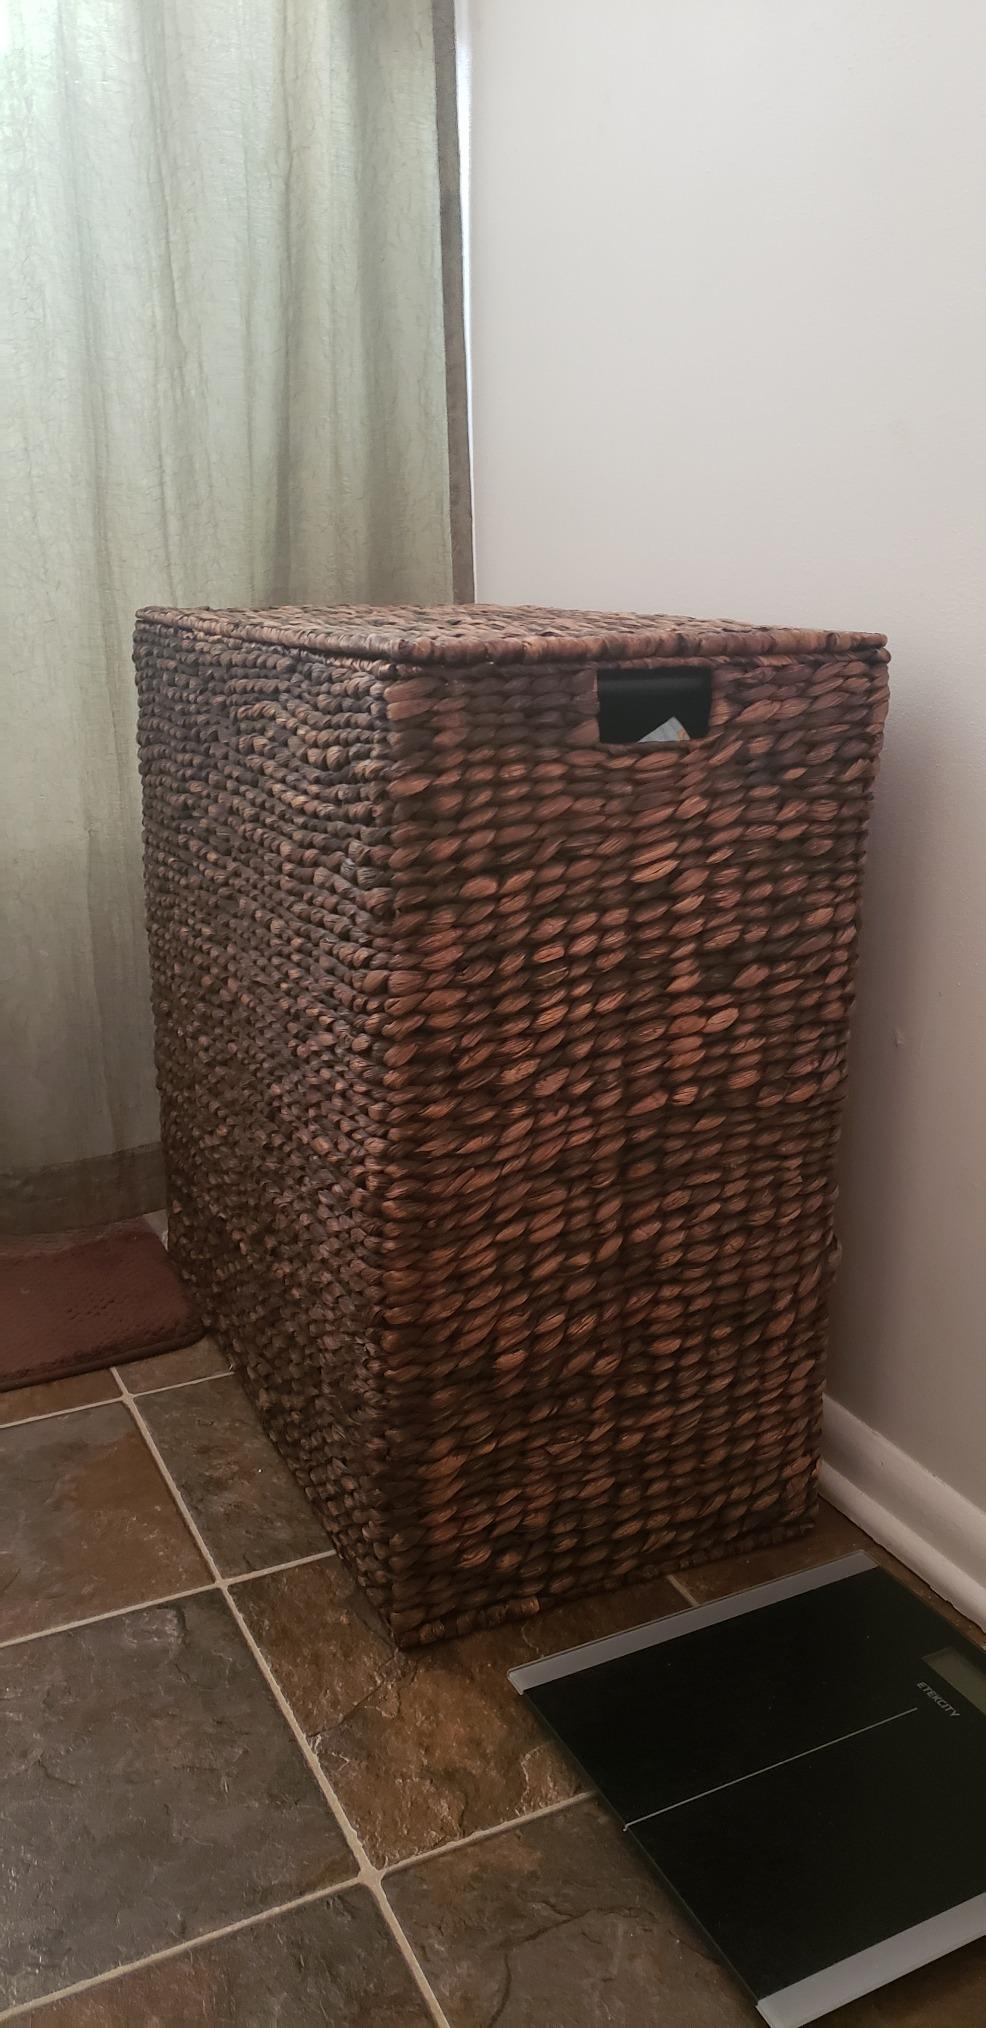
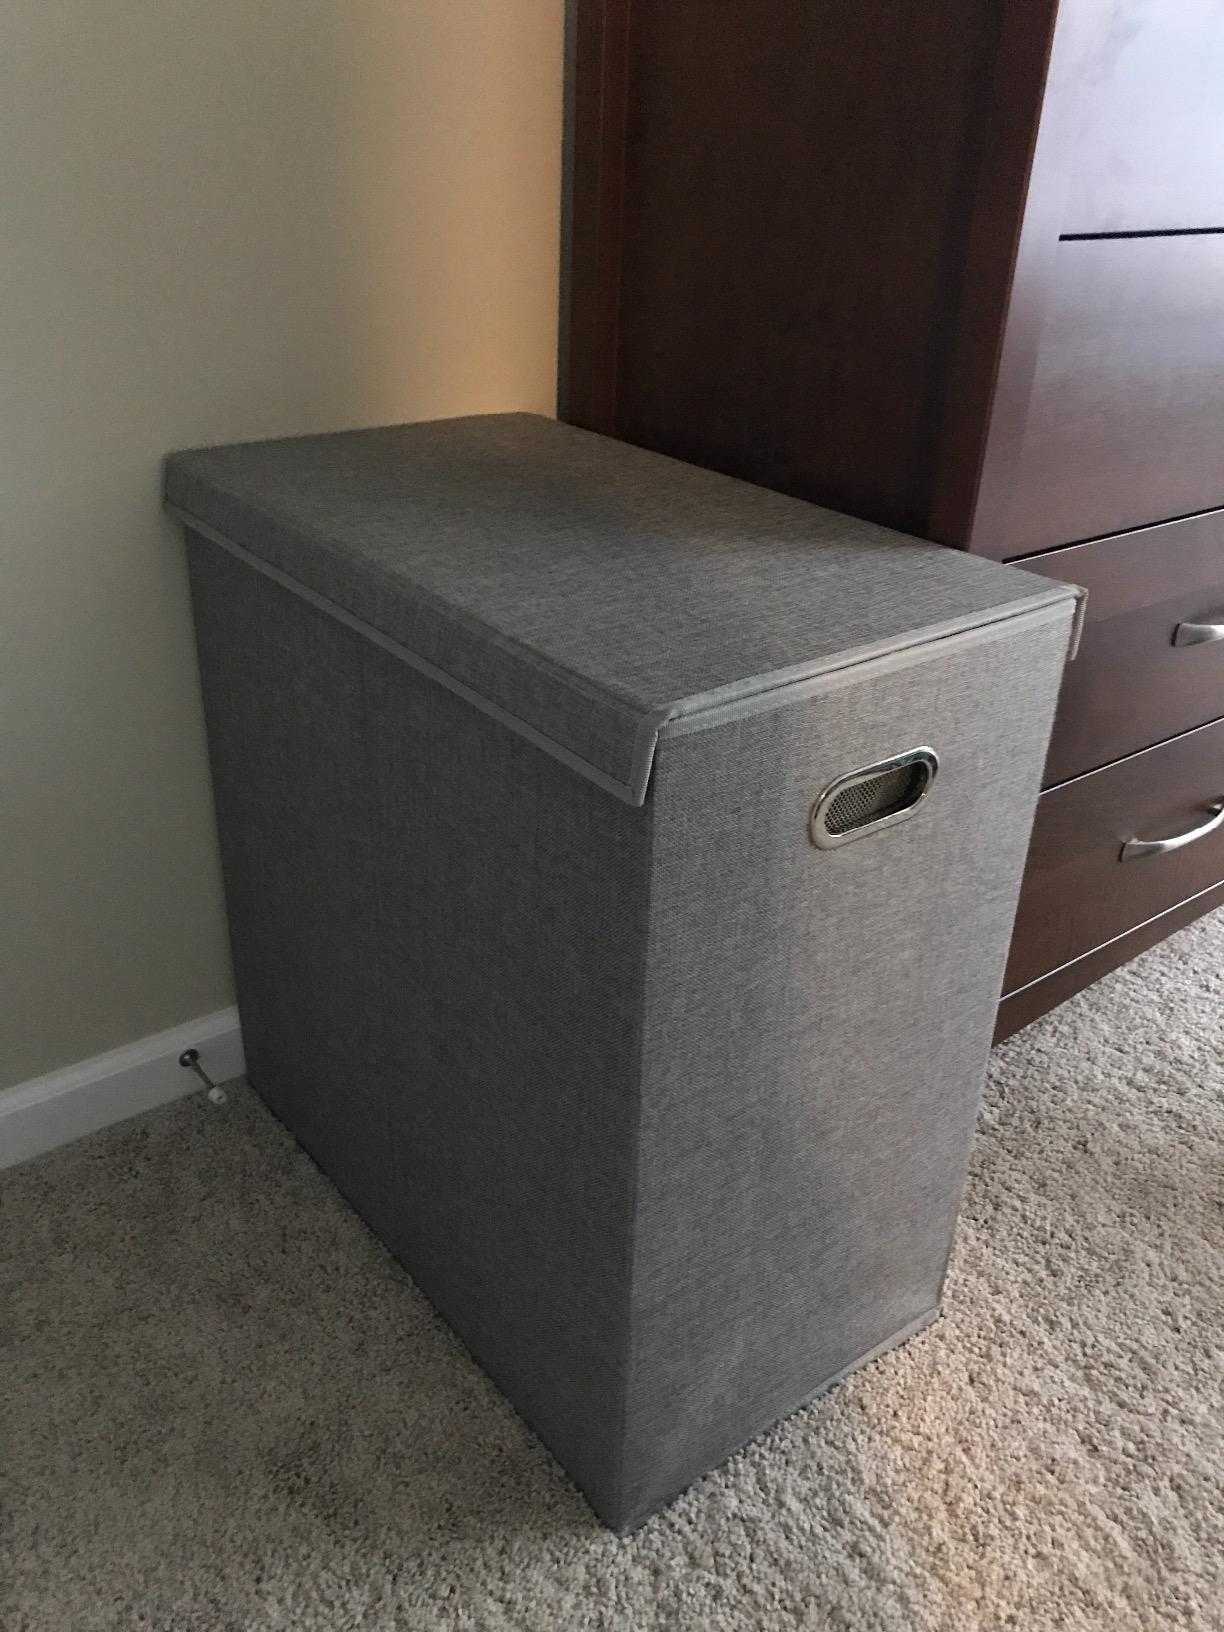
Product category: items_hamper
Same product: no